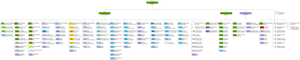
L'Armée hongroise naît en 1848 lors de la Révolution hongroise.